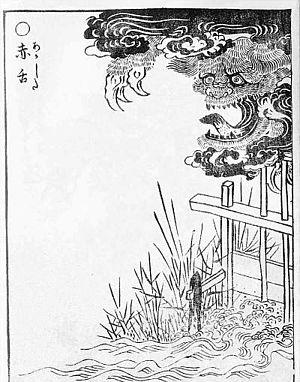
Akashita est un esprit du folklore japonais qui a pour habitude d'inonder les écluses de nuages noirs.